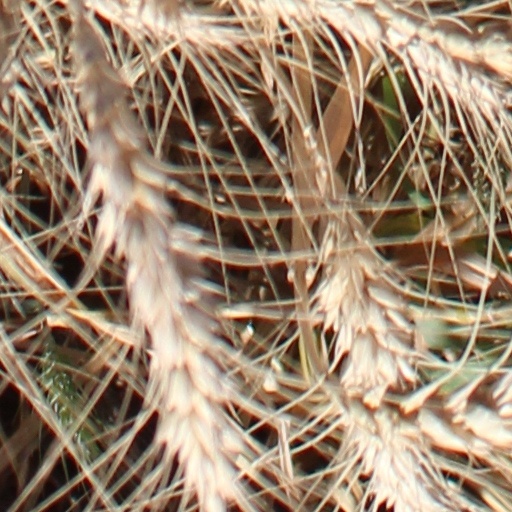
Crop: wheat